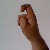
The image shows a hand gesture representing the letter 'X' in Indian Sign Language.